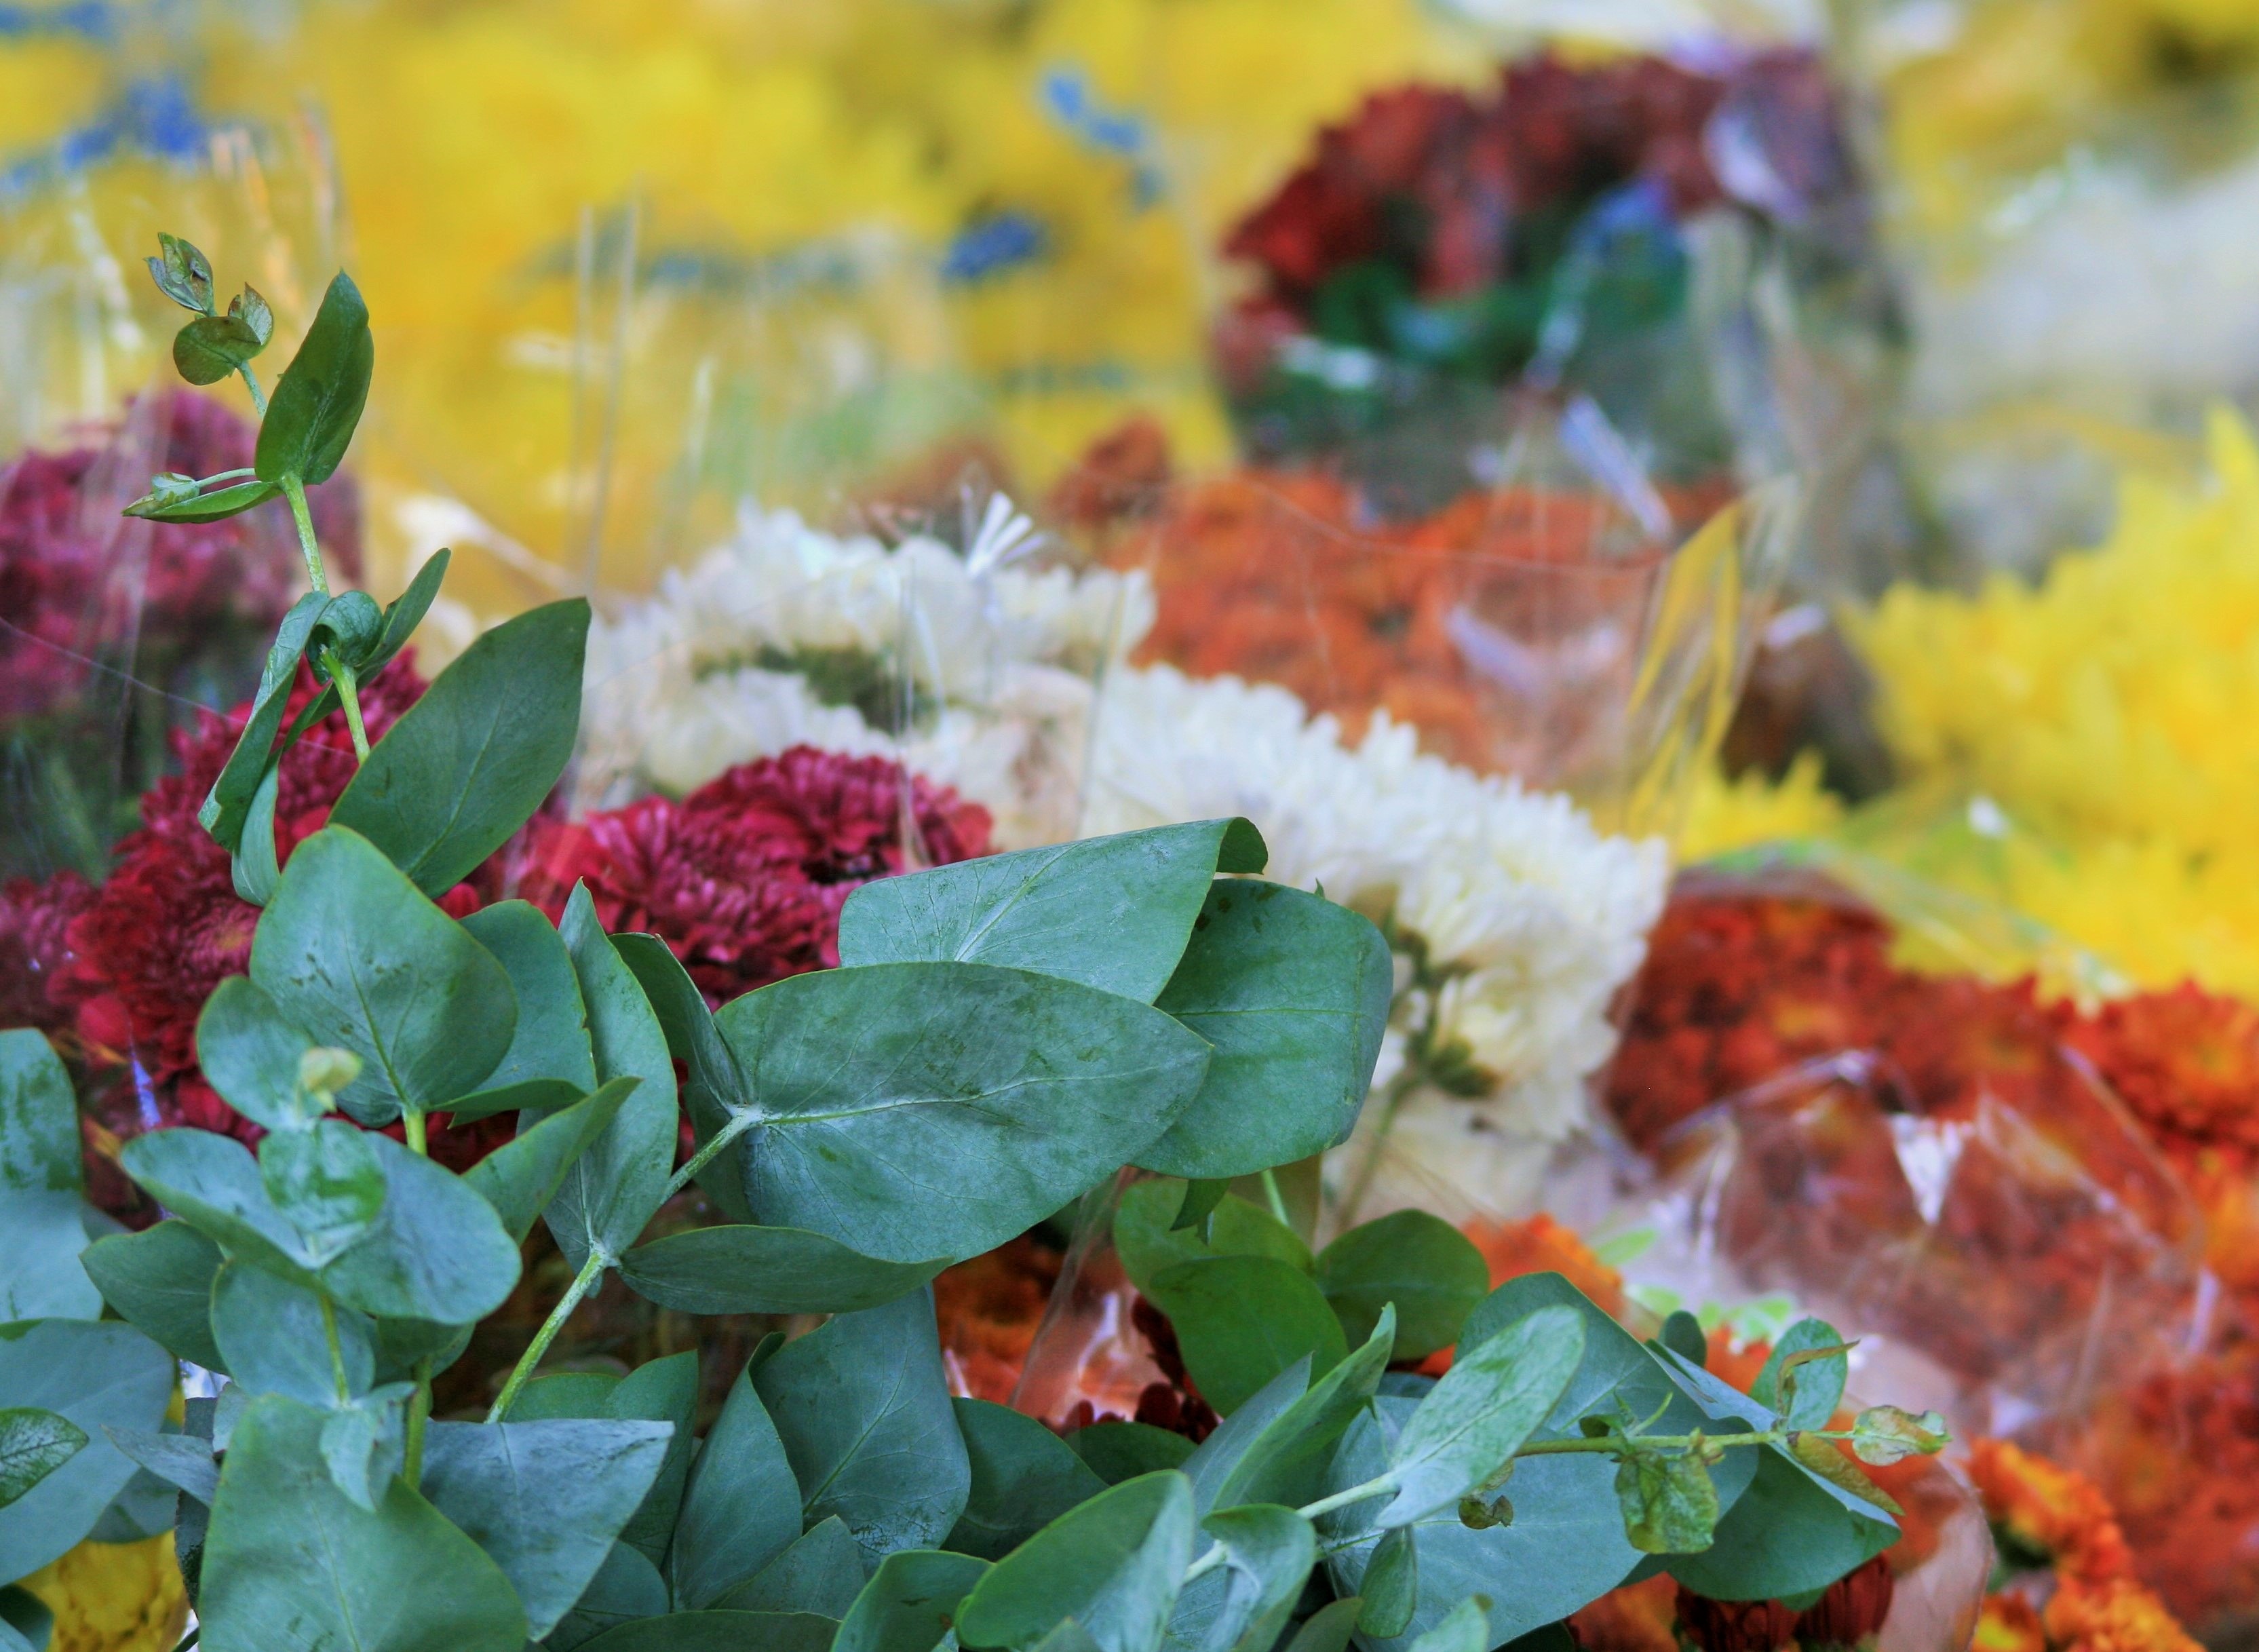
plant, bunch, leaf, flower, floral, tropical, autumn, fresh, flora, season, florist, flowers, gifts, leaves, leafy, decorative, blossoms, seasonal, ornamental, delicate, sale, blooms, decorations, bouquets, floristry, greens, flowering plant, annual plant, land plant